A Vlaicu II

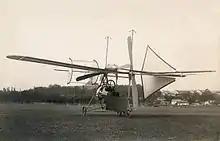
"A. Vlaicu Nr. II" viewed from behind.

The construction of "A. Vlaicu Nr. II" was started in December 1910 at the "Școala de Arte și Meserii" (Arts and Crafts School) in Bucharest, on a budget of 16,000 . It was an improved version of Vlaicu's earlier airplane, the "A. Vlaicu Nr. I".